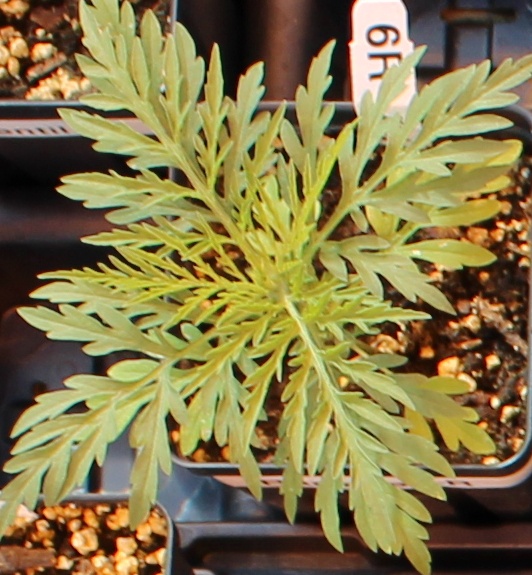
Label: Ragweed